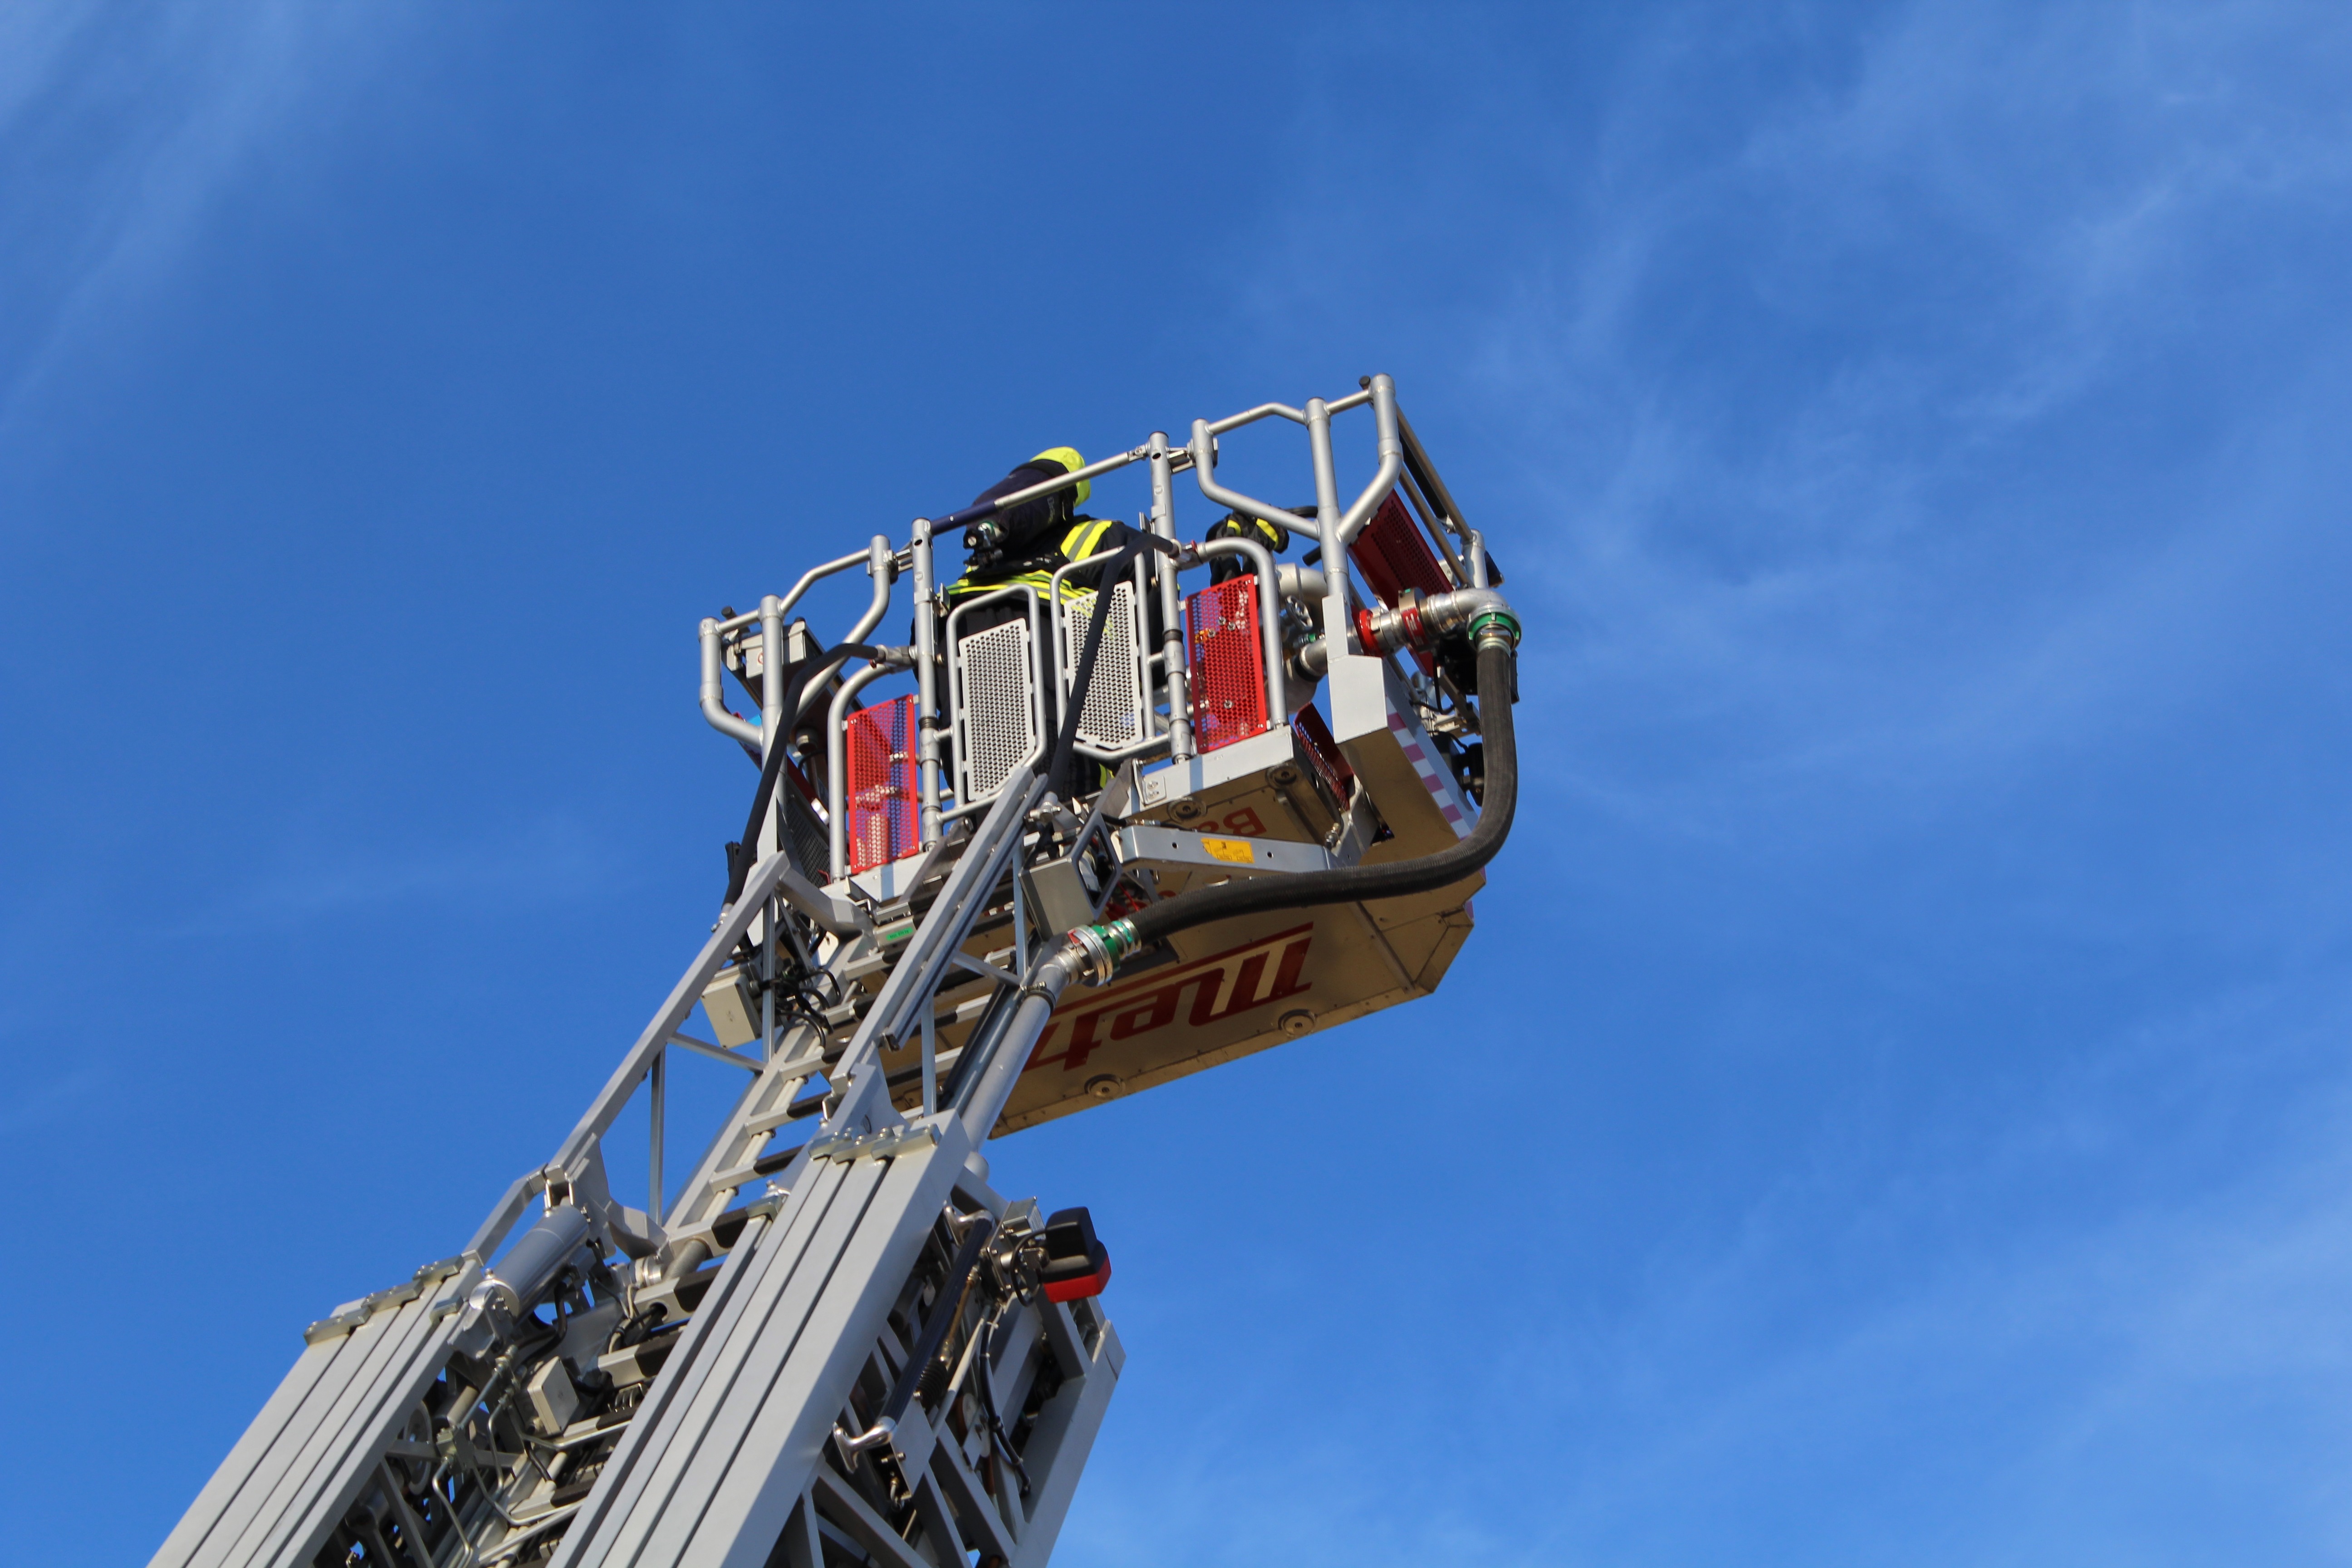
sky, recreation, amusement park, park, fire, blue, extreme sport, ladder, roller coaster, fire truck, head, turntable ladder, fire extinguishing, amusement ride, outdoor recreation, atmosphere of earth, nonbuilding structure